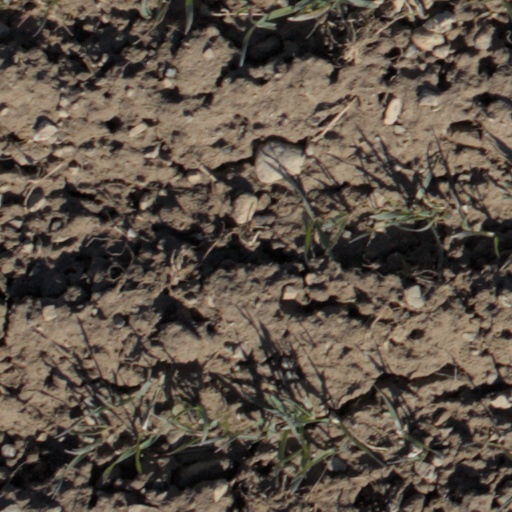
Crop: wheat